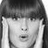
Emotion: surprise